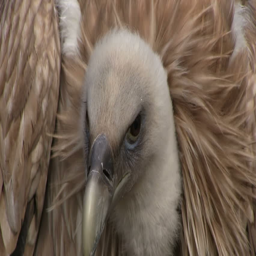
close up of a vulture